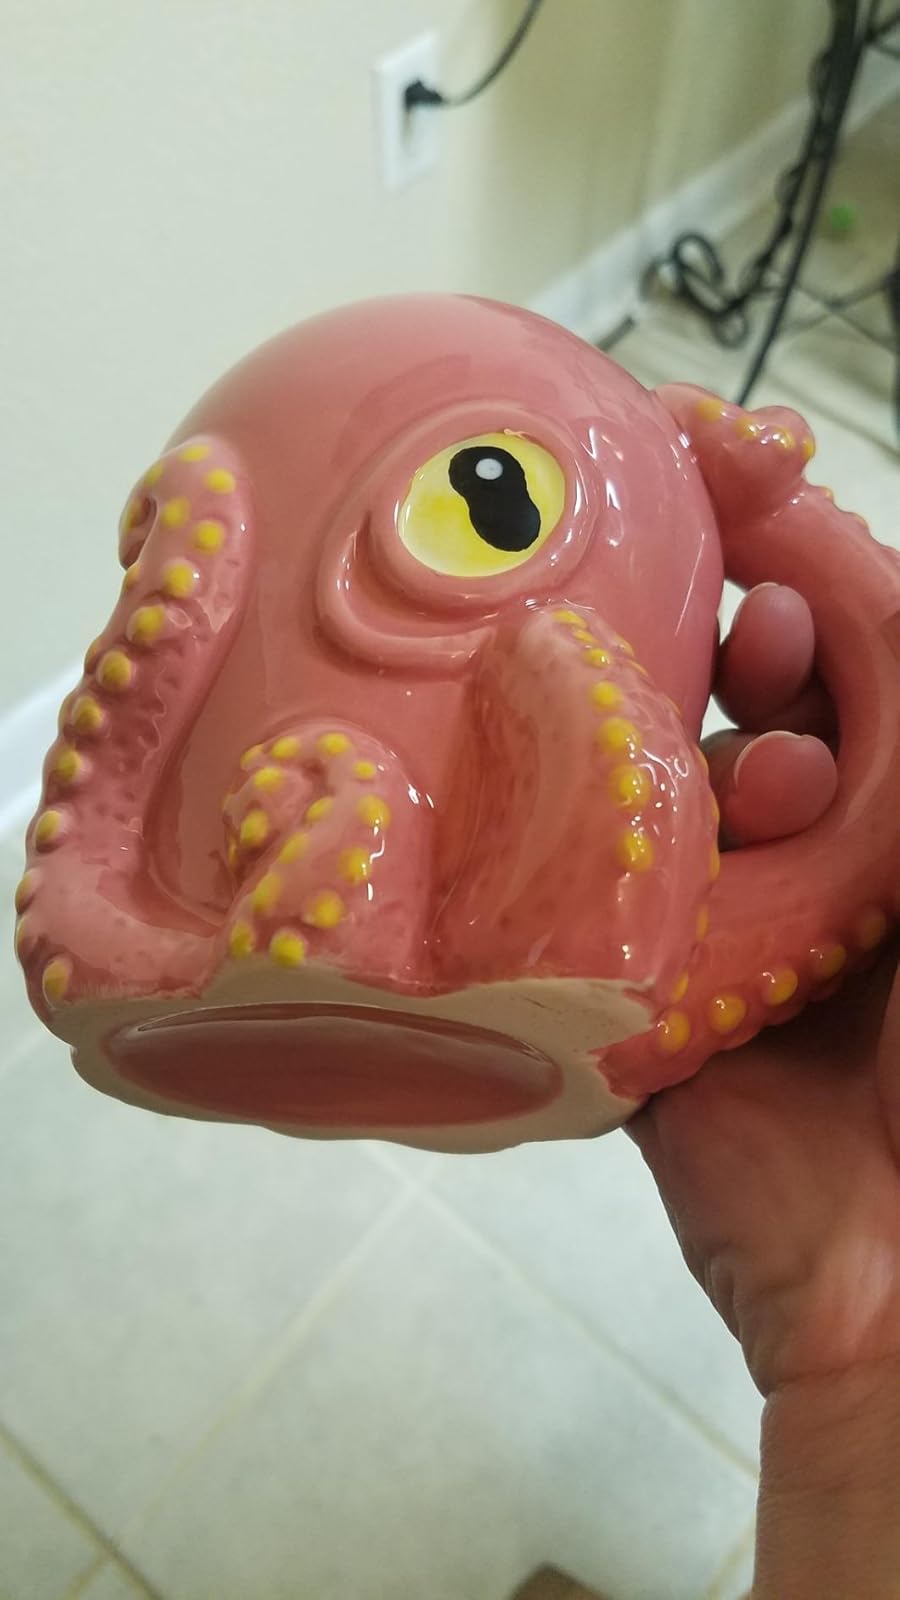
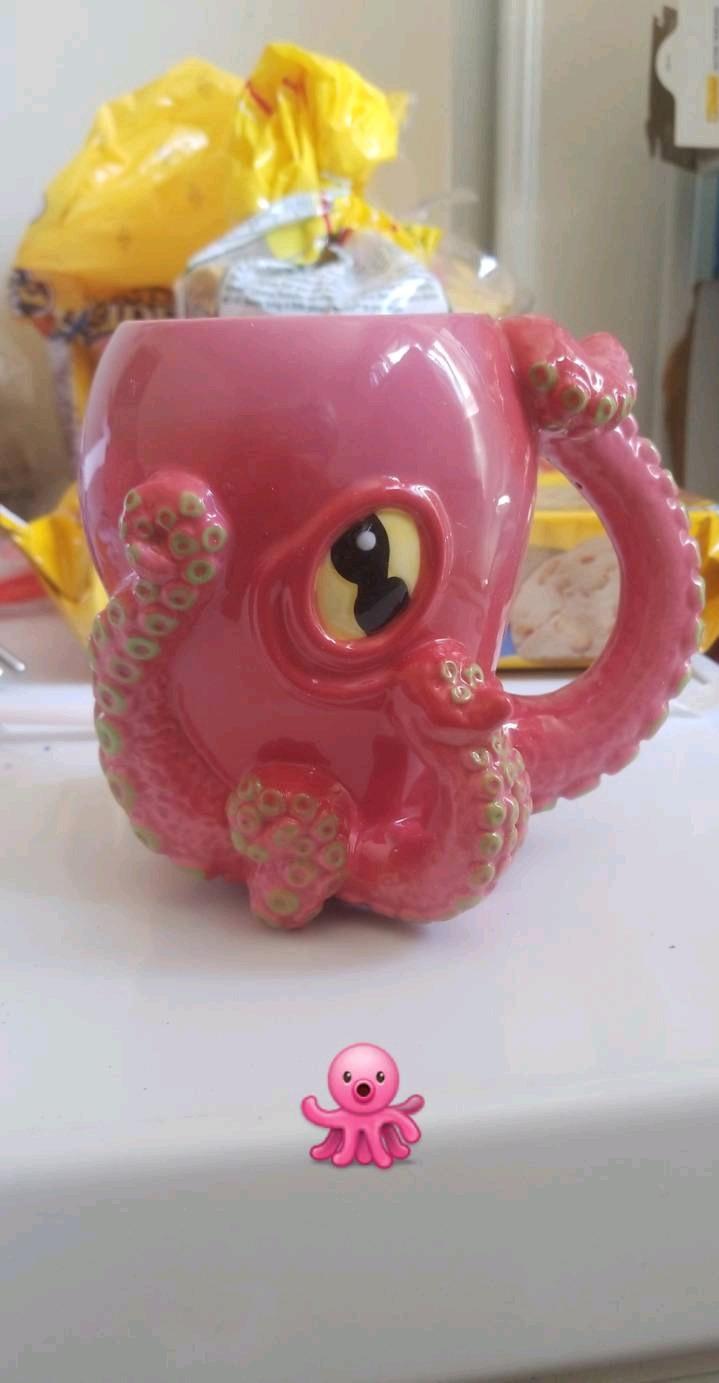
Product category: items_mug
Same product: yes